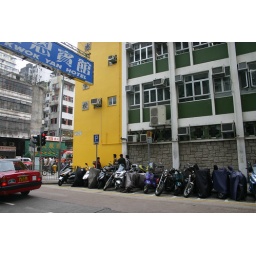
Line of motorcycles against a yellow building and red cab.